Optical, Spectroscopic, and Infrared Remote Imaging System

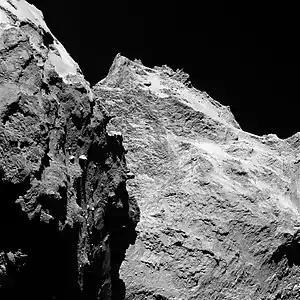
Credits: ESA/"Rosetta"/MPS for OSIRIS Team MPS/UPD/LAM/IAA/SSO/INTA/UPM/DASP/IDA Creative Commons Attribution-ShareAlike 3.0 IGO

OSIRIS (Optical, Spectroscopic, and Infrared Remote Imaging System) is the main scientific imaging system on the orbiter of the ESA spacecraft "Rosetta" for its mission to comet 67P/Churyumov–Gerasimenko. It was built by a consortium led by the German Max Planck Institute for Solar System Research.